Saude, Iowa

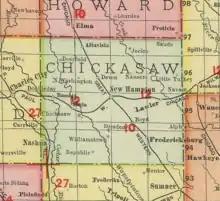
Saude in Chickasaw County, Iowa, in 1903

Saude was platted in the northern part of Jacksonville Township, one mile south of the northern boundary of Chickasaw County.